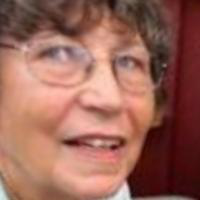
Age group: age 80 +